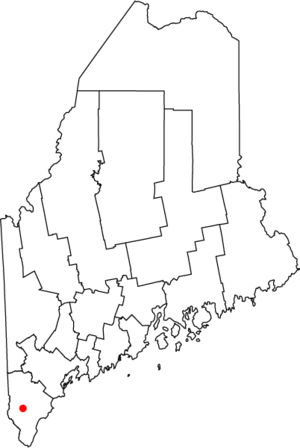
Sanford est une ville située dans l’État américain du Maine, dans le comté de York.